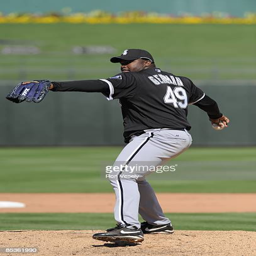
baseball player of the pitches during the game against sports team